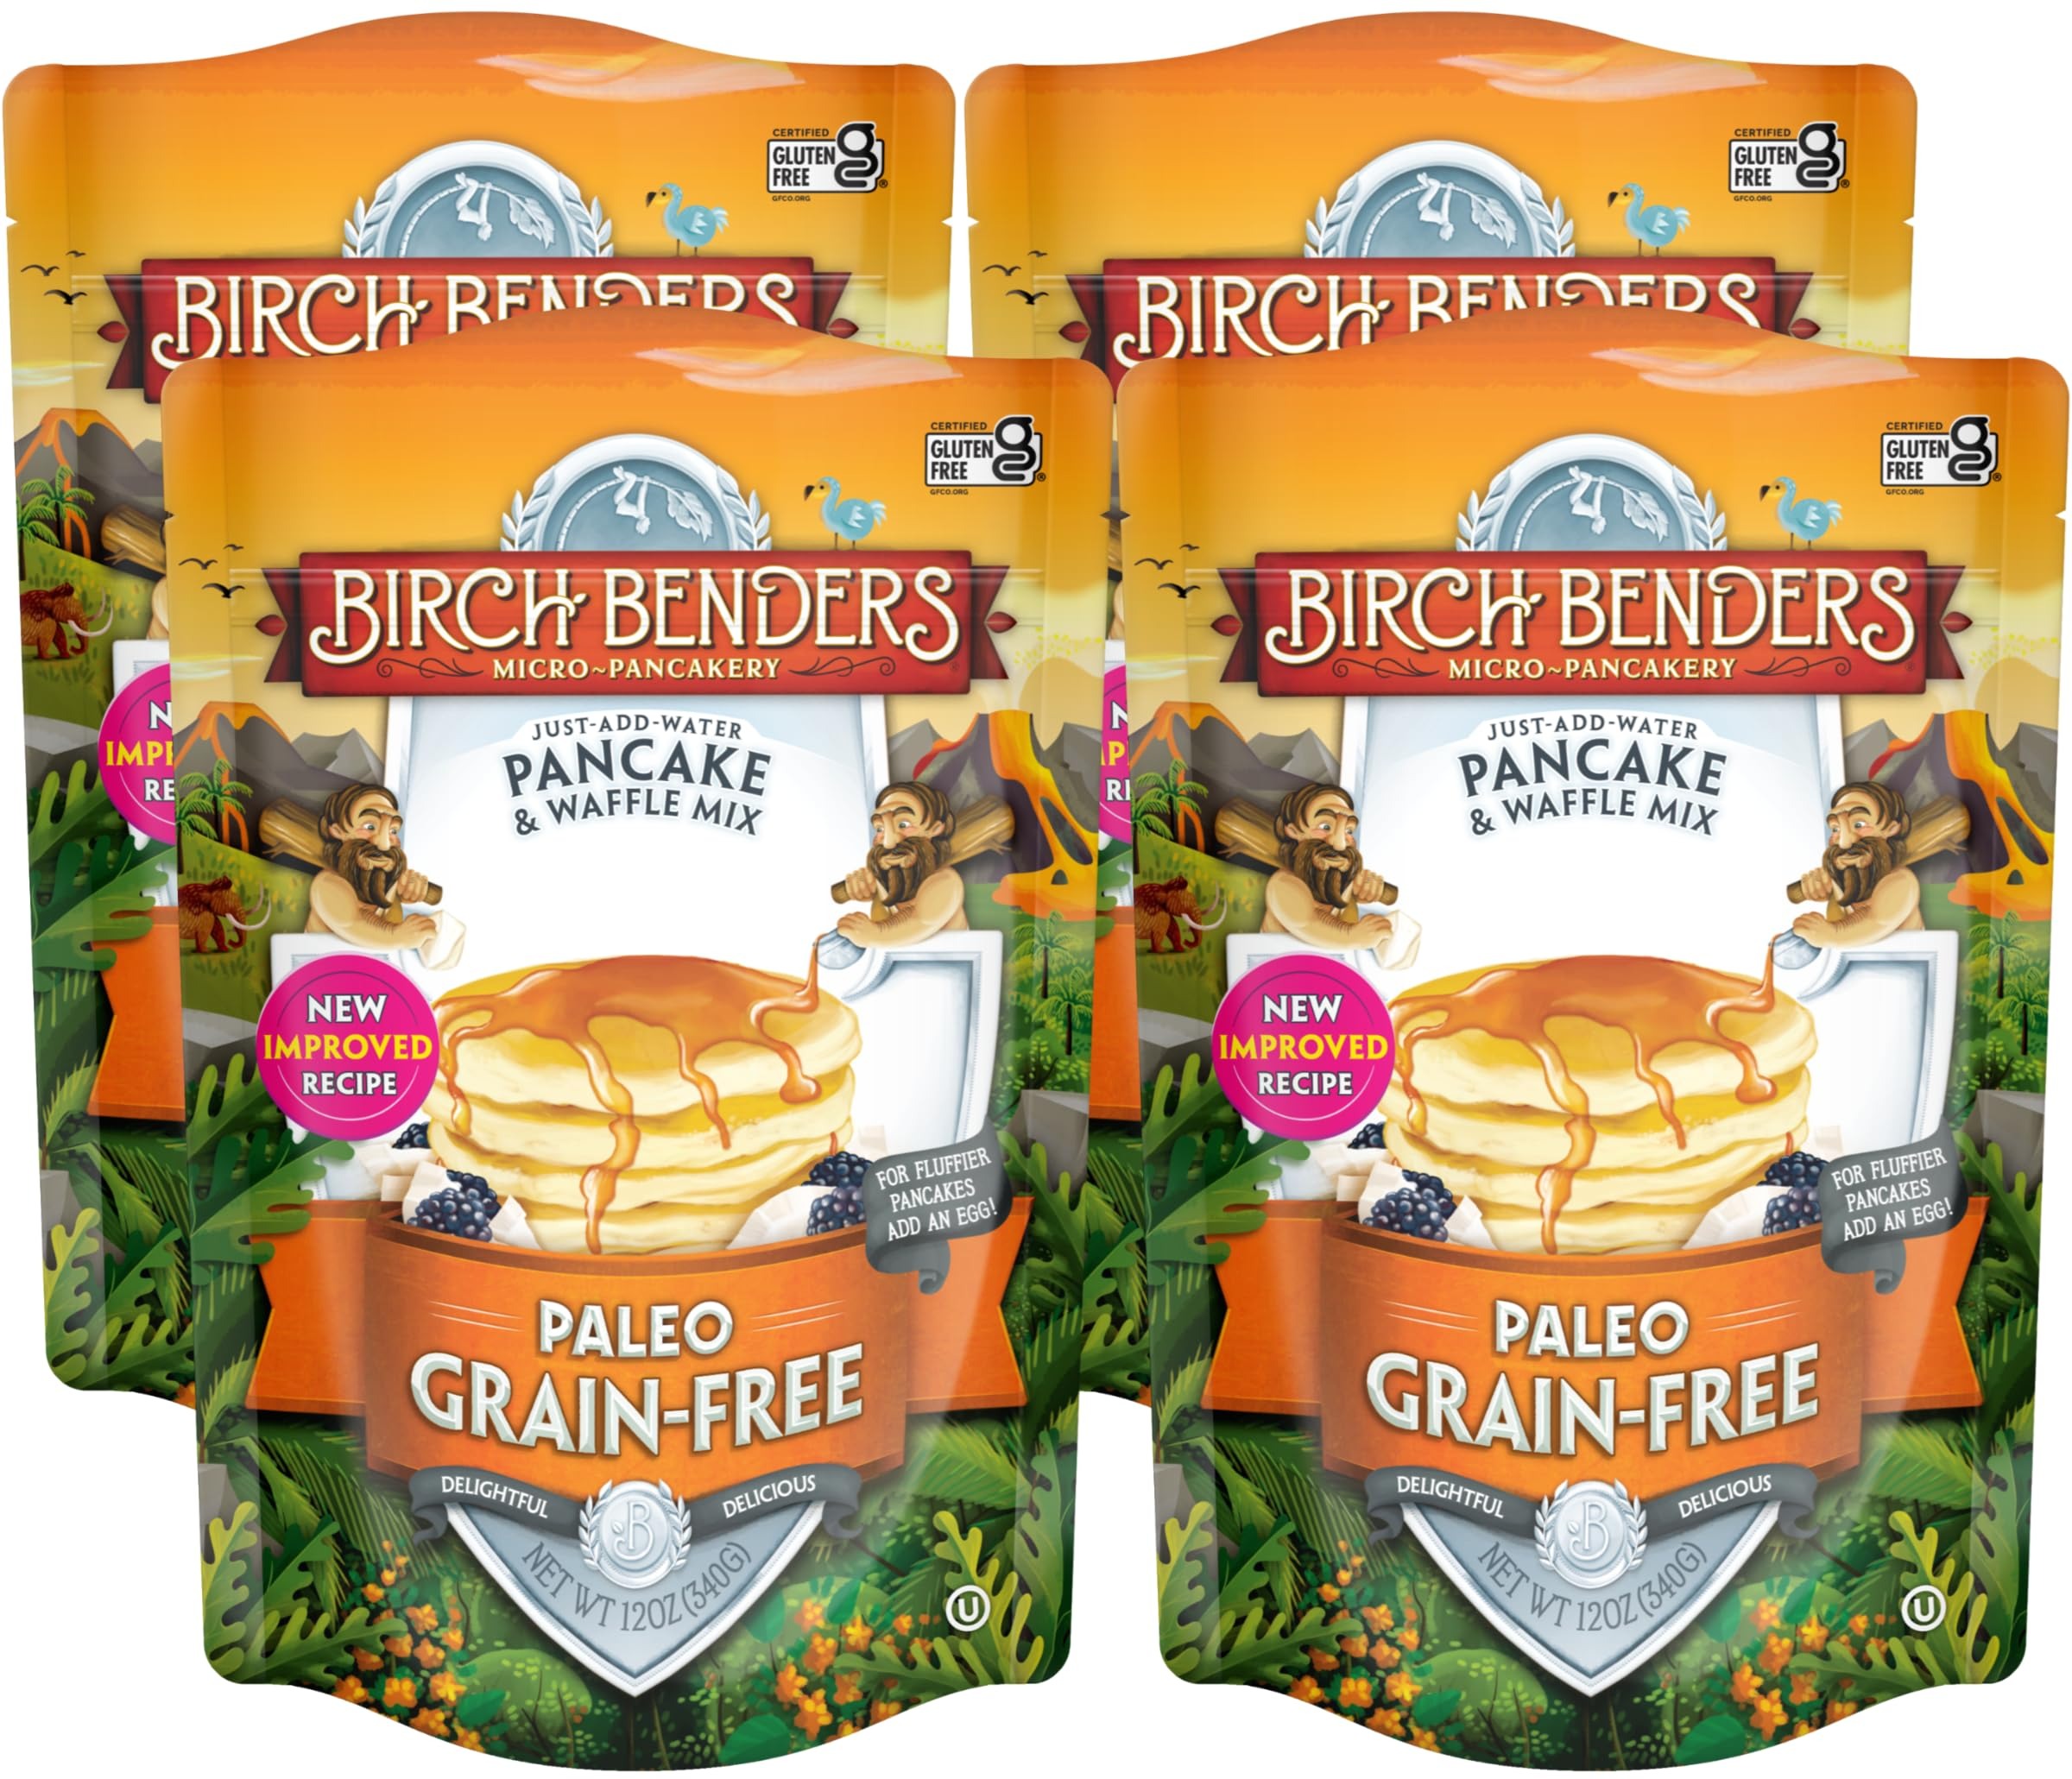
Item Name: Birch Benders Paleo Pancake and Waffle Mix, 12 oz (Pack of 4)
Bullet Point 1: 4 - 12 oz pouches of Birch Benders Paleo Pancake and Waffle Mix
Bullet Point 2: Made with almond flour and coconut flour, offering a delicious and nutritious breakfast alternative for those following a paleo or gluten-free diet
Bullet Point 3: BPA Free, Kosher, Gluten Free, Dairy Free, Grain Free
Bullet Point 4: Unique ingredients from around the globe make these the best pancakes a modern caveperson can have
Bullet Point 5: Our resealable pouch keeps the mix fresh for next time
Product Description: <b>4 - 12 oz pouches of Birch Benders Paleo Pancake and Waffle Mix<br><br>Here at Birch Benders, we believe that every day can be a little sweeter, more thoughtful, and that the best moments in life are spent around the table with the ones you love. We’re on a mission to bring people together and make your favorite foods better. So when we aren’t out bending birches or on a quest to hike the highest mountain, we are out improving our wholesome, high-quality ingredient products. Thank you from the Birch Benders family, and remember to fill your day with deliciousness, stacks, and fun! BPA Free, Kosher, Gluten Free, Dairy Free, and Grain Free.
Value: 48.0
Unit: Ounce

Price: 7.11